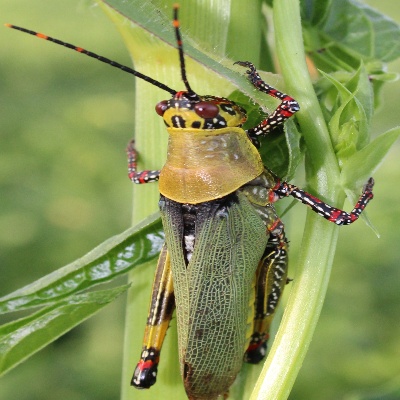
Crop: Maize
Condition: grasshoper